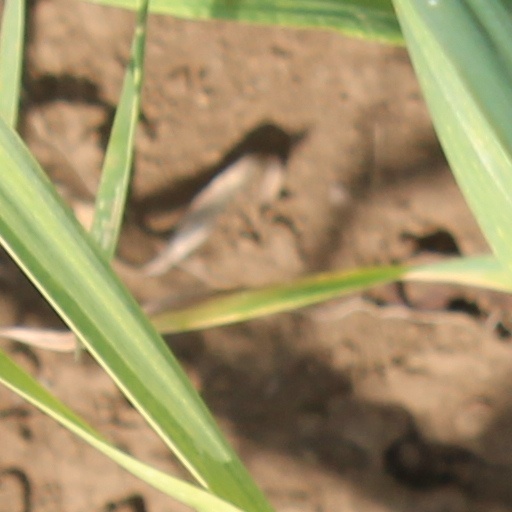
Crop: wheat